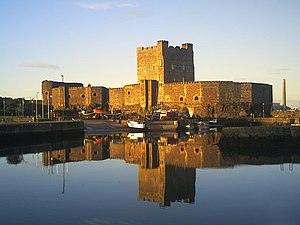
Carrickfergus Castle
Carrickfergus Castle set fra havnen.
Carrickfergus Castle er en normannisk borg i Nordirland, der ligger i byen Carrickfergus i County Antrim, på nordkysten af af Belfast Lough. Slottet har været belejret af både skotterne, irerne, englænderne og franskmændene, og det har spillet en vigtig militær rolle frem til 1928. Det er et af de bedst bevarede middelalderbygninger i Nordirland. Det var strategisk godt beliggende idet 3/4 havde vand omkring sig. I dag er bliver slottet drevet og vedligehold af Northern Ireland Environment Agency som et historisk monument.